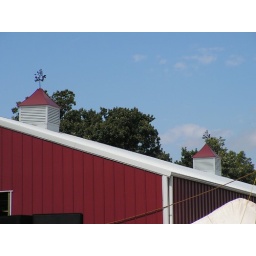
barn and blue sky in winfield